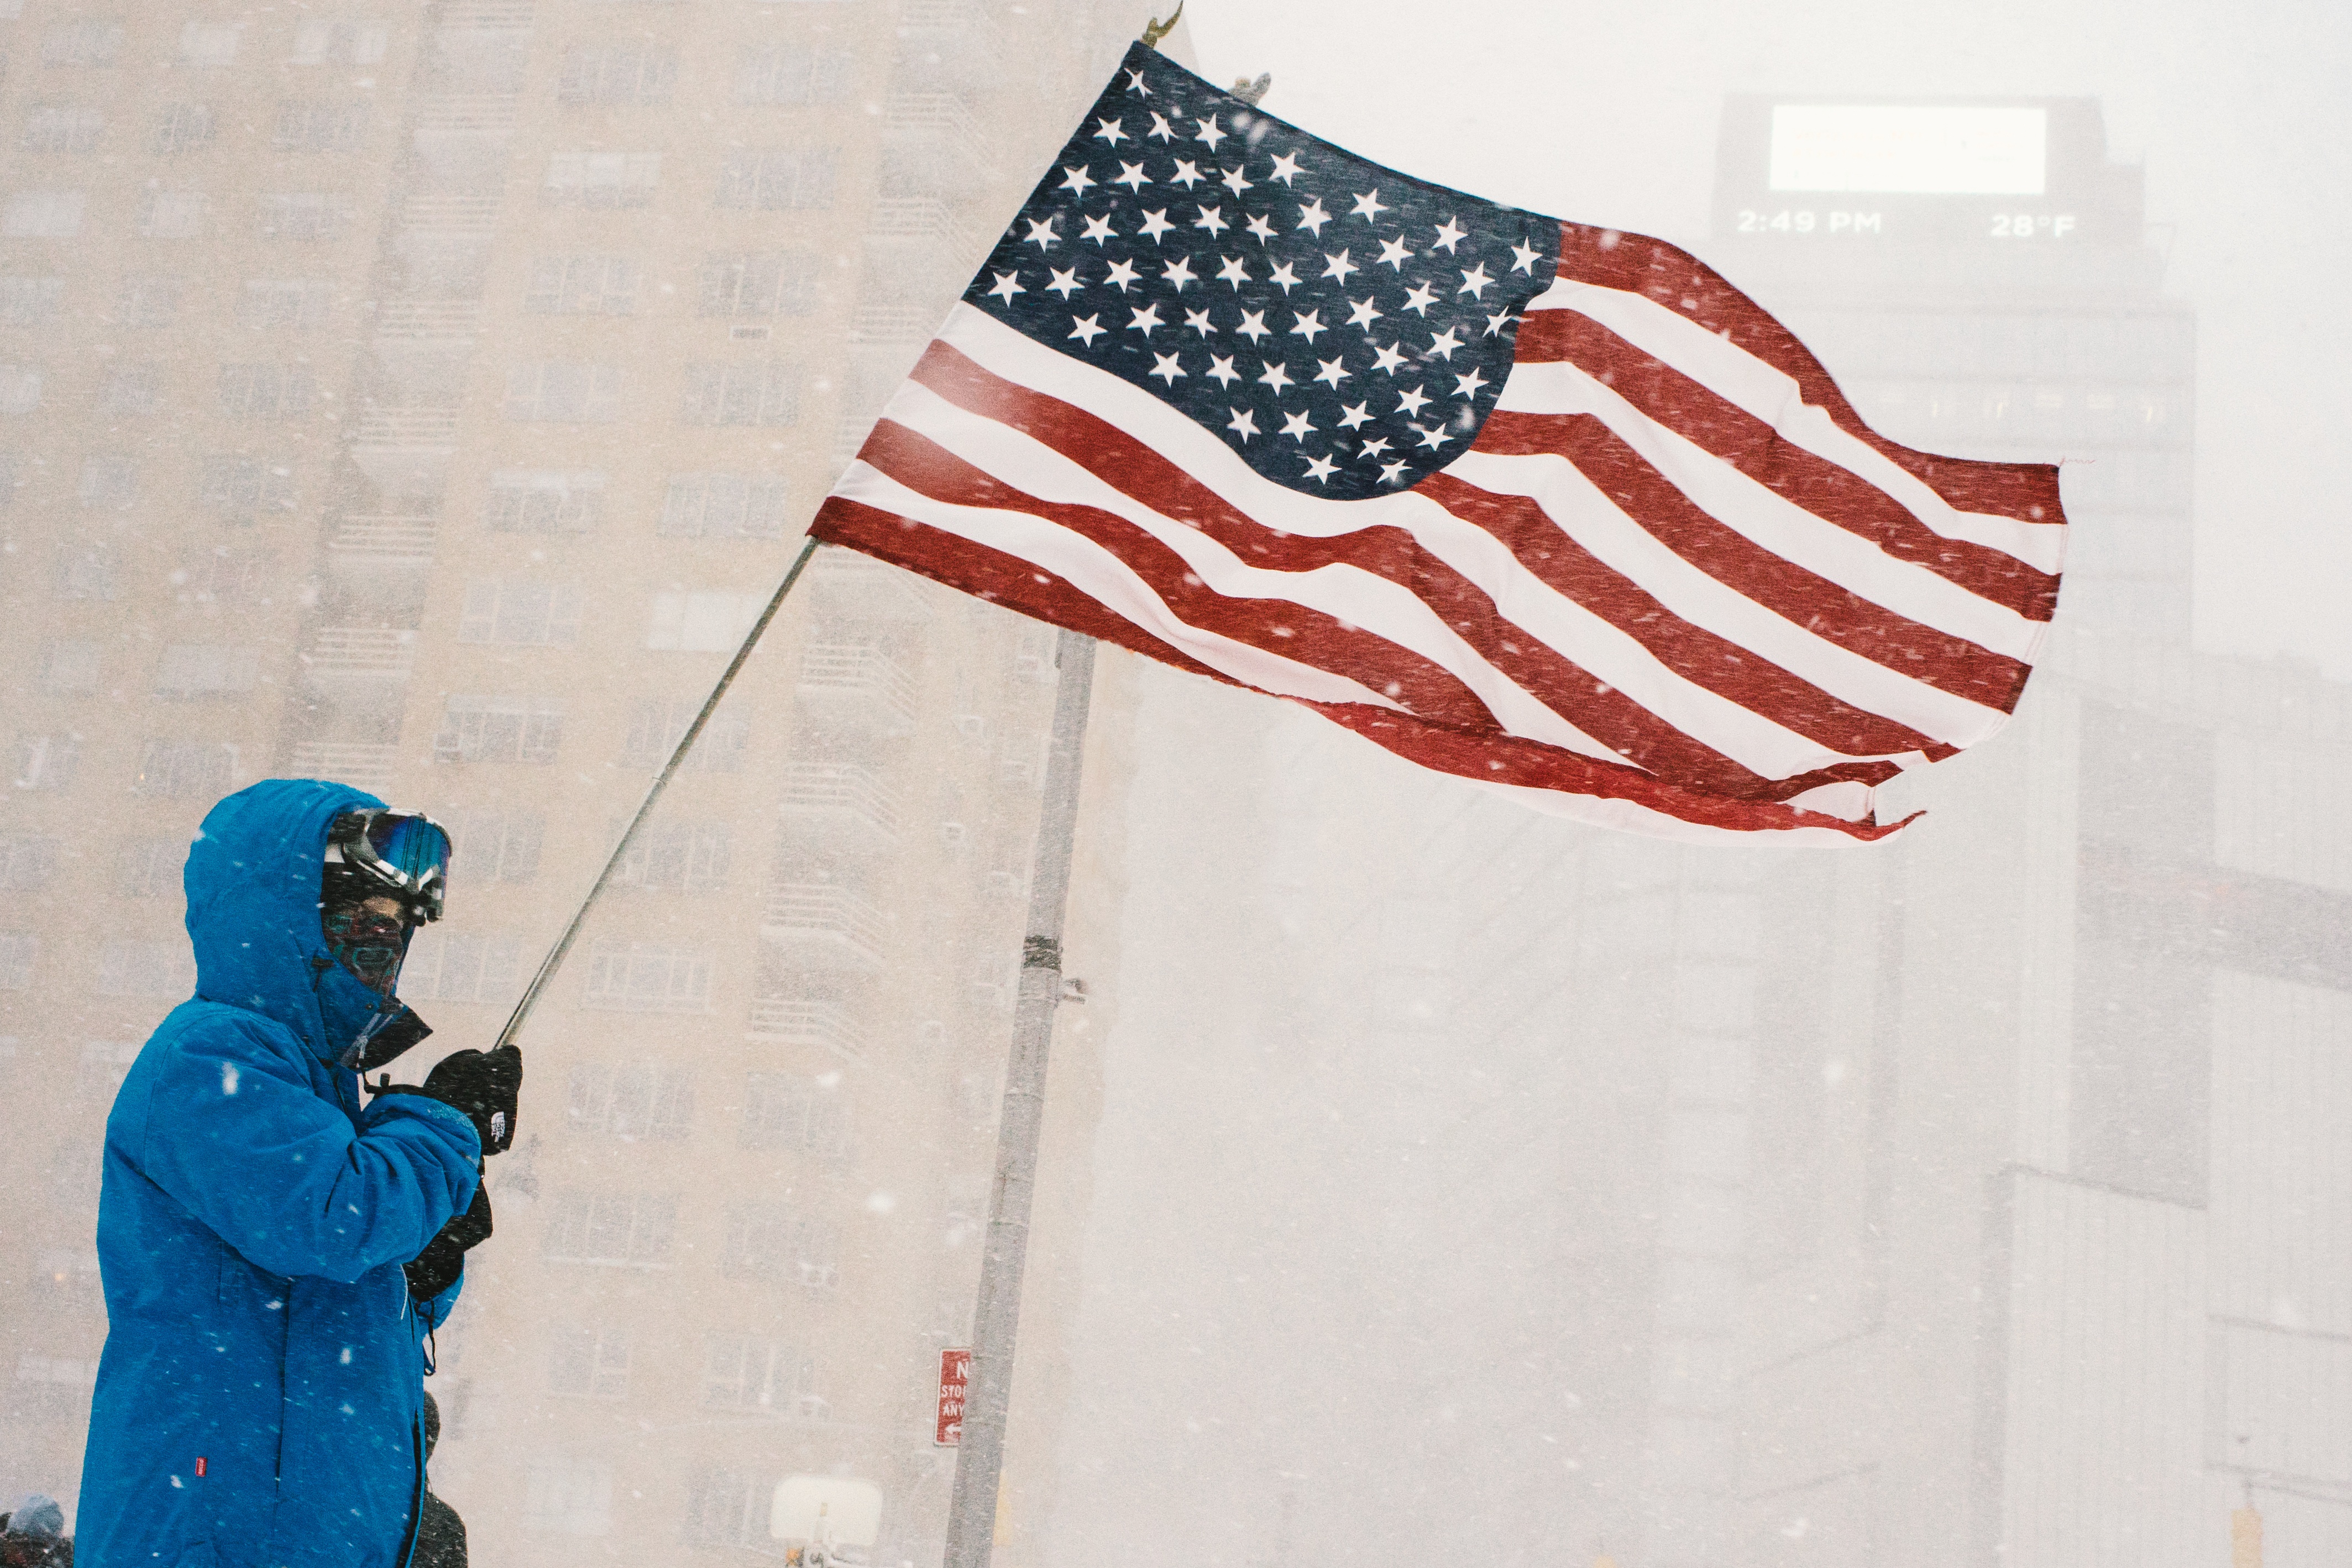
red, color, flag, art, flag of the united states